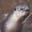
Label: otter